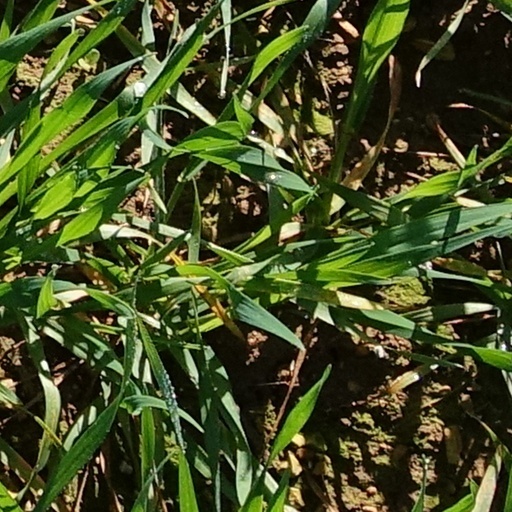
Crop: wheat